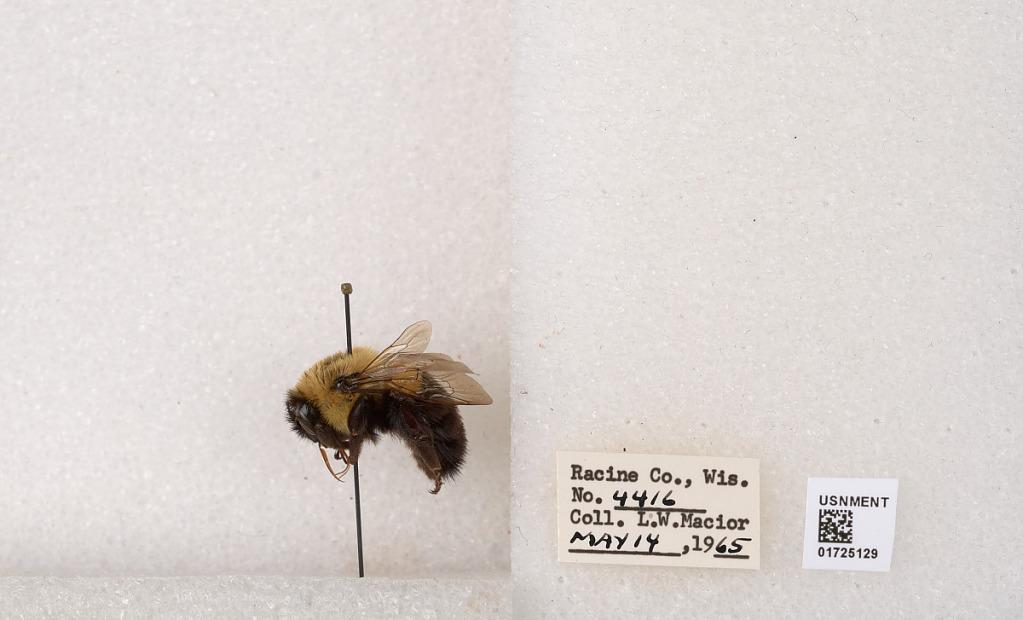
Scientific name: Bombus impatiens Cresson
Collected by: L. Macior
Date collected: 1965-5-14
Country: United States
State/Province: Wisconsin
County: Racine
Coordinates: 42.7299, -87.8123